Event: Typhoon Ruby
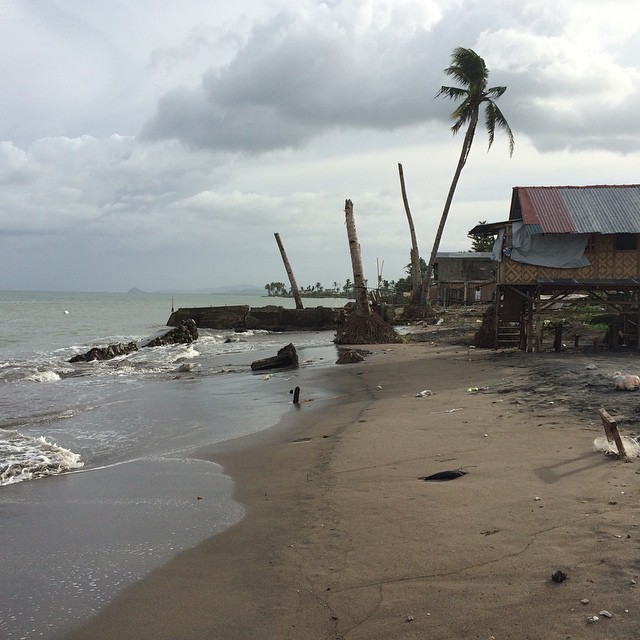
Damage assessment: no_damage